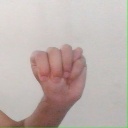
अक्षर: म